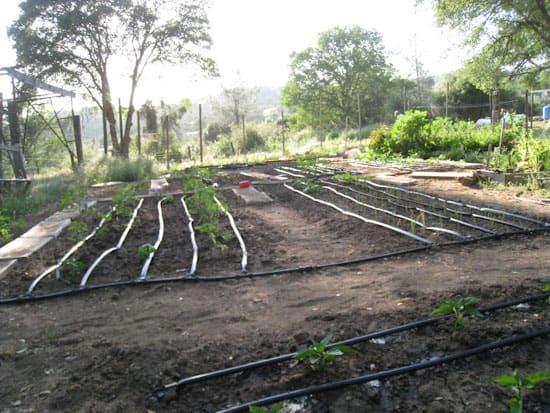
Shamba la kilimo lenye mimea midogo iliyopandwa kwa safu, ikitumia mfumo wa umwagiliaji wa matone, ambapo mabomba meusi husambaza maji moja kwa moja kwenye mizizi ya mimea, ikisisitiza ufanisi na uhifadhi wa maji katika kilimo endelevu.